Defending the Undefendable

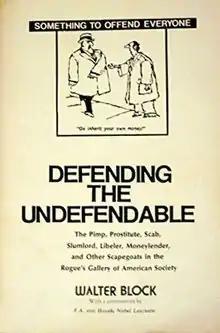
First edition

Defending the Undefendable is a 1976 book by American economist Walter Block. It has been translated into ten foreign languages. The book advances the thesis that various people are stigmatized for engaging in acts that are often illegal or disreputable yet do not involve violence or violation of property. Block further proposes these people may in fact benefit society. Each chapter examines a different type of person, including prostitutes, blackmailers, misers and litterers.